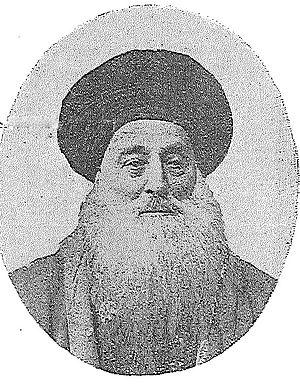
Mar Joseph VI Audo était patriarche de l'Église catholique chaldéenne de 1847 à 1878.